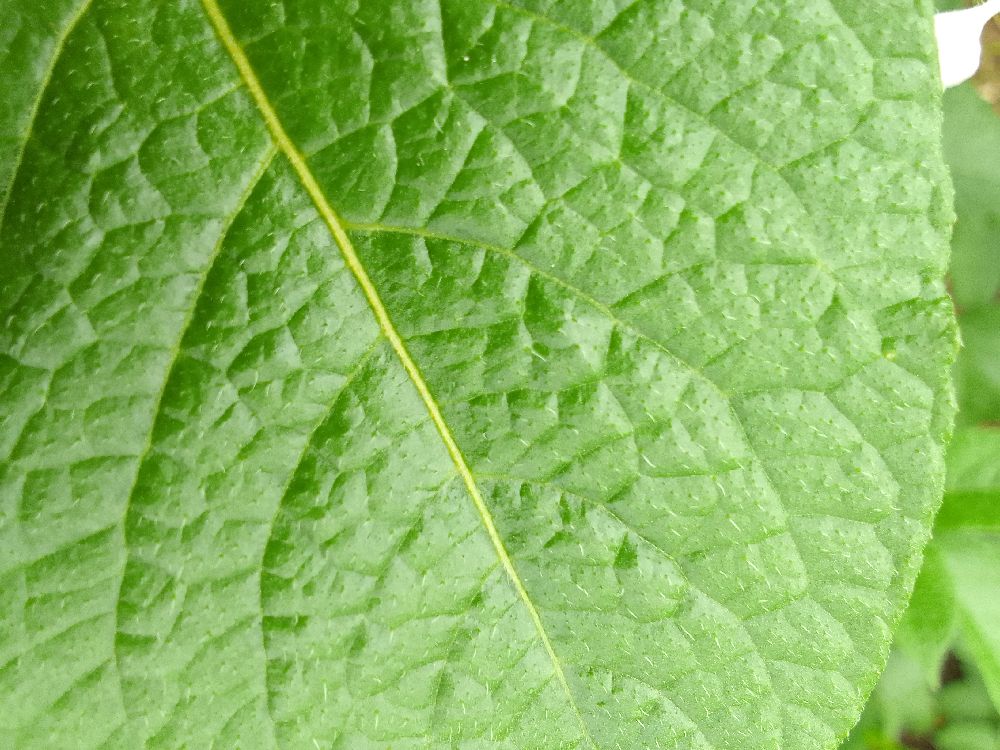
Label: Healthy